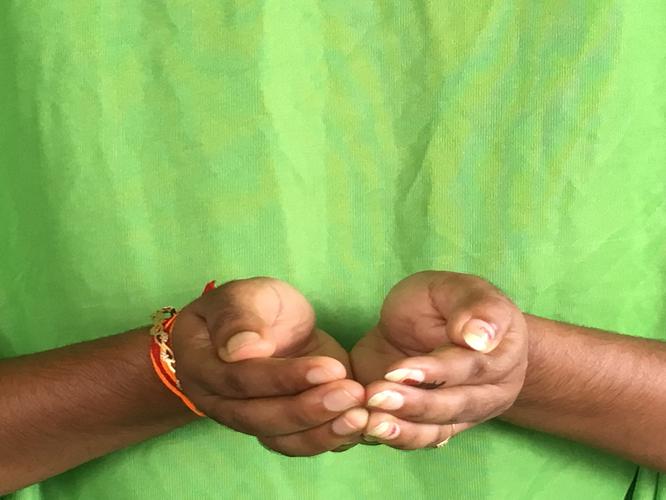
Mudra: Pushpaputa
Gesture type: double_hand